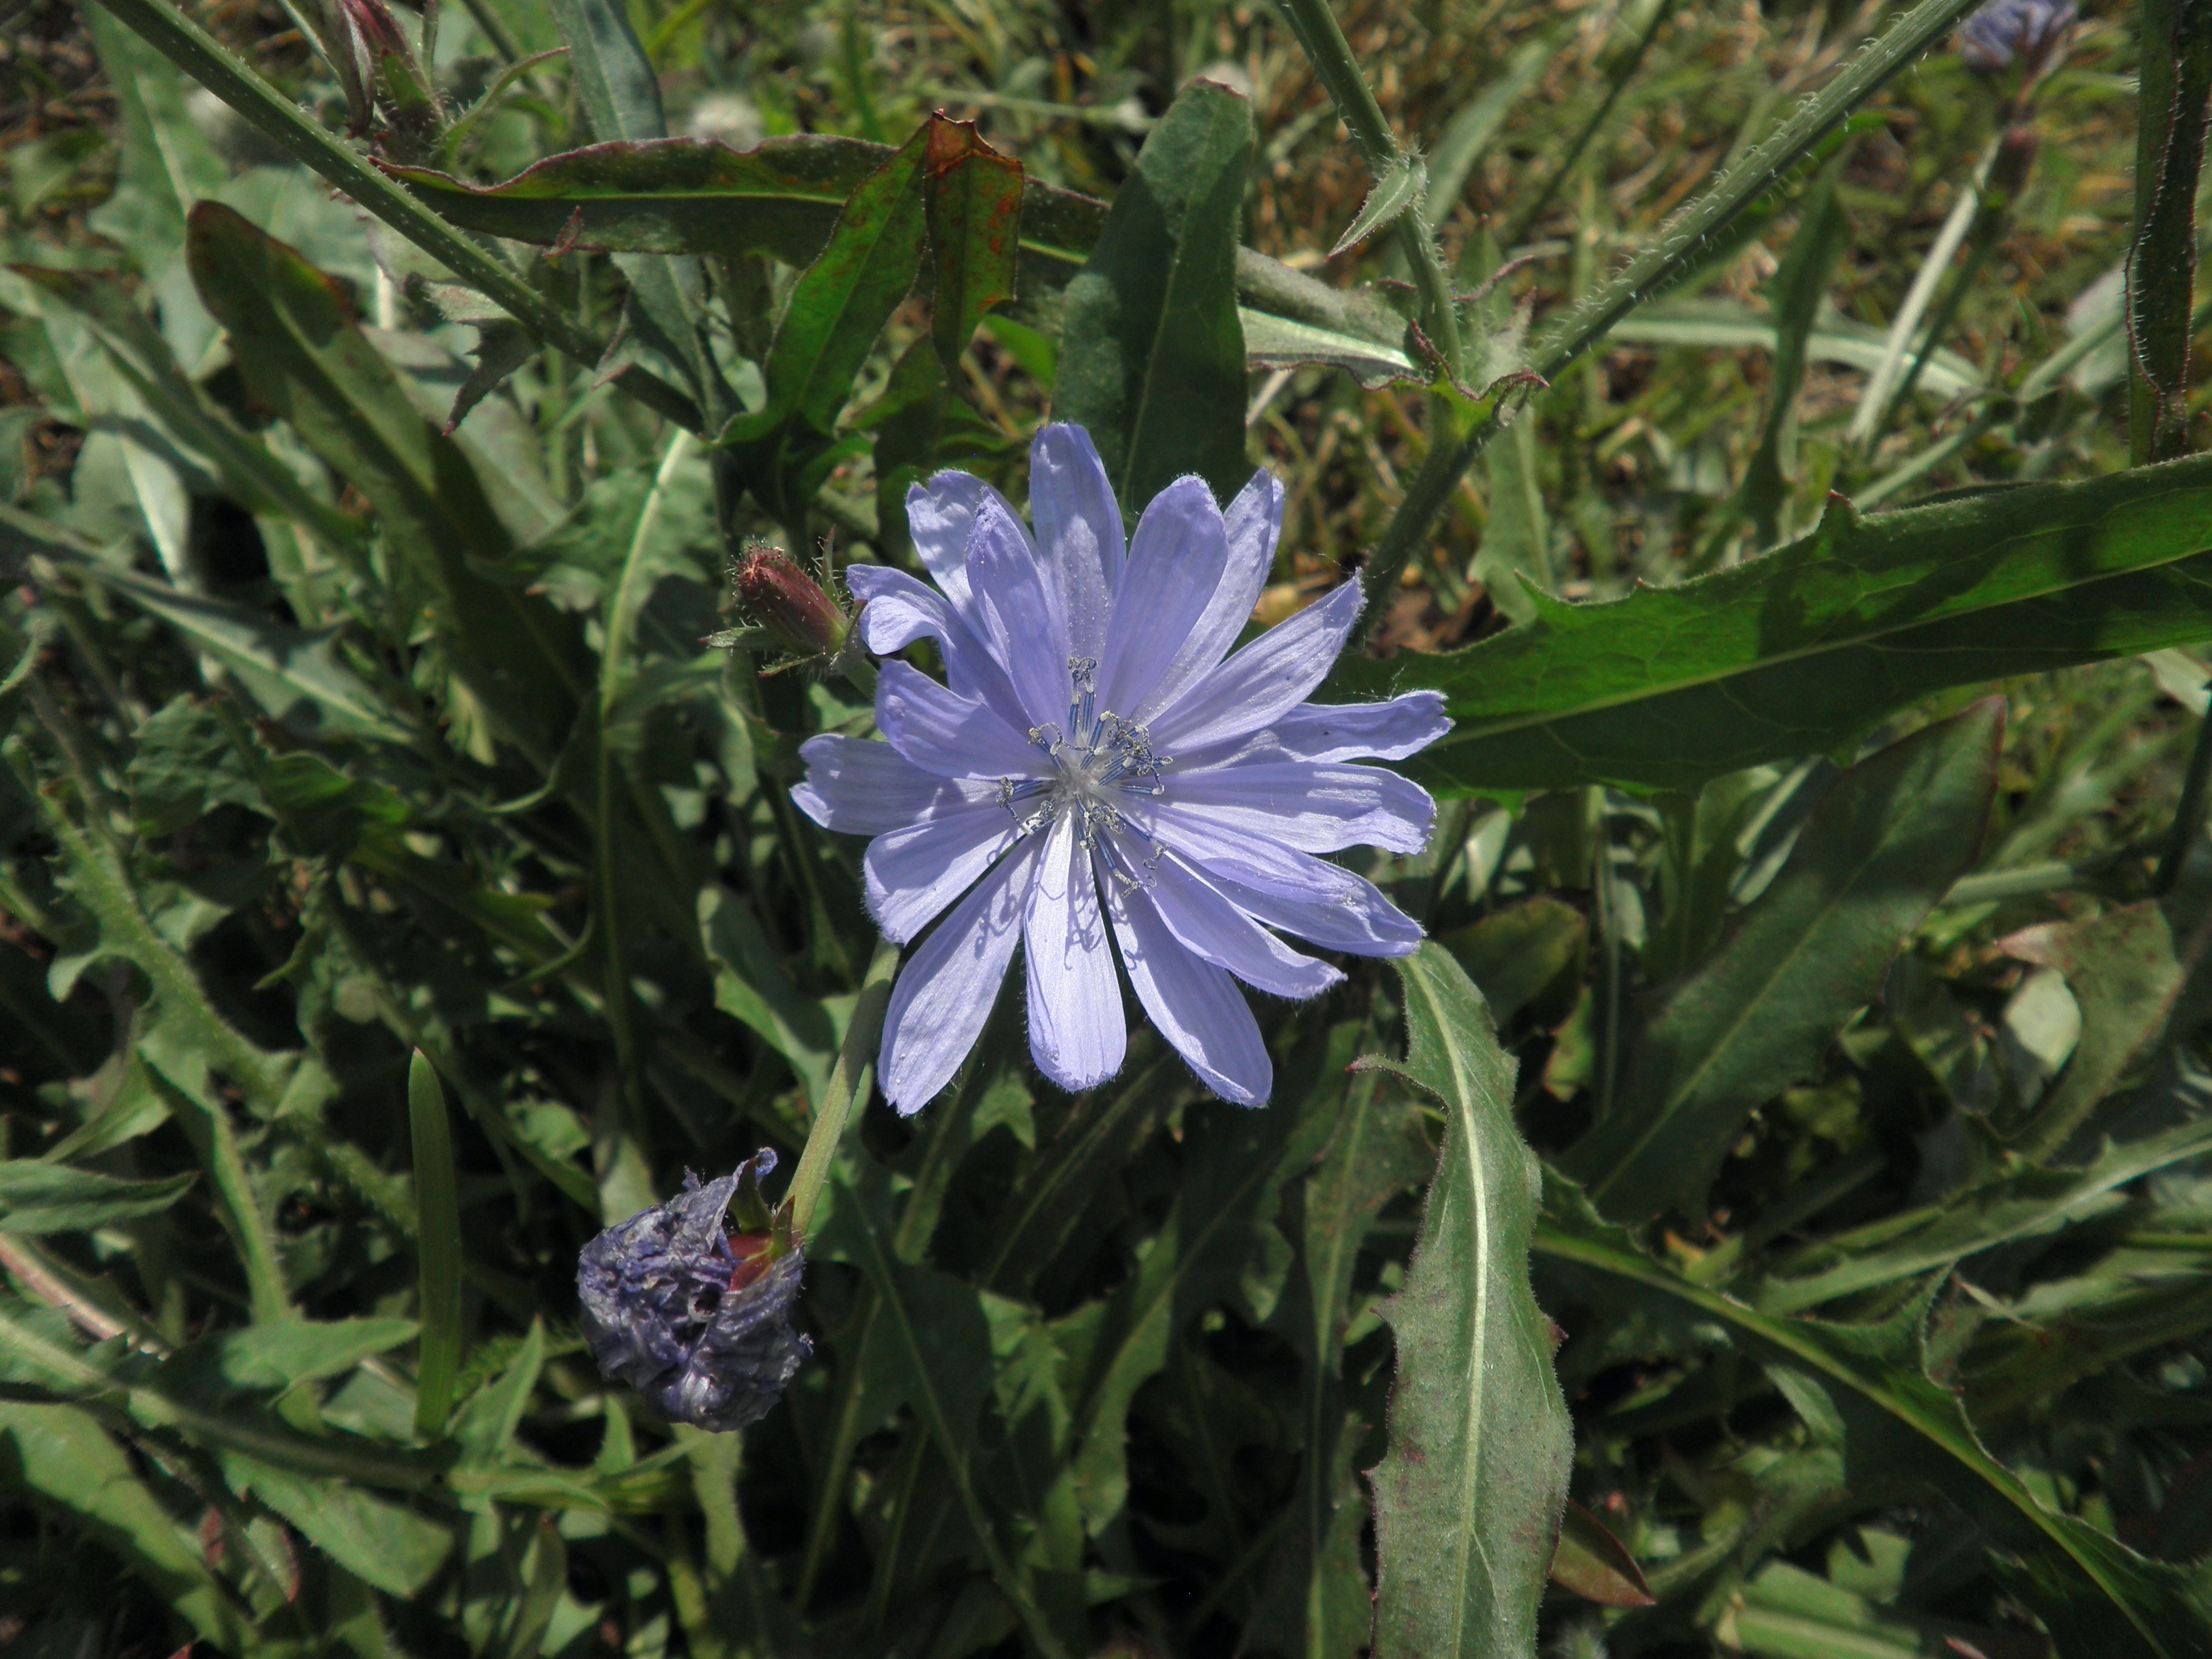
blossom, plant, meadow, flower, bloom, food, herb, produce, vegetable, botany, garden, flora, wildflower, violet, chicory, flowering plant, land plant, leaf vegetable